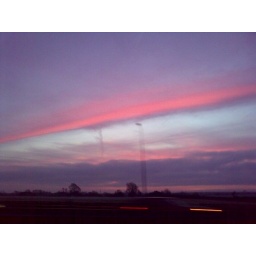
Around 7:30-8am, driving on M25 motorway around London, the sunrise turned the clouds pink over Heathrow.